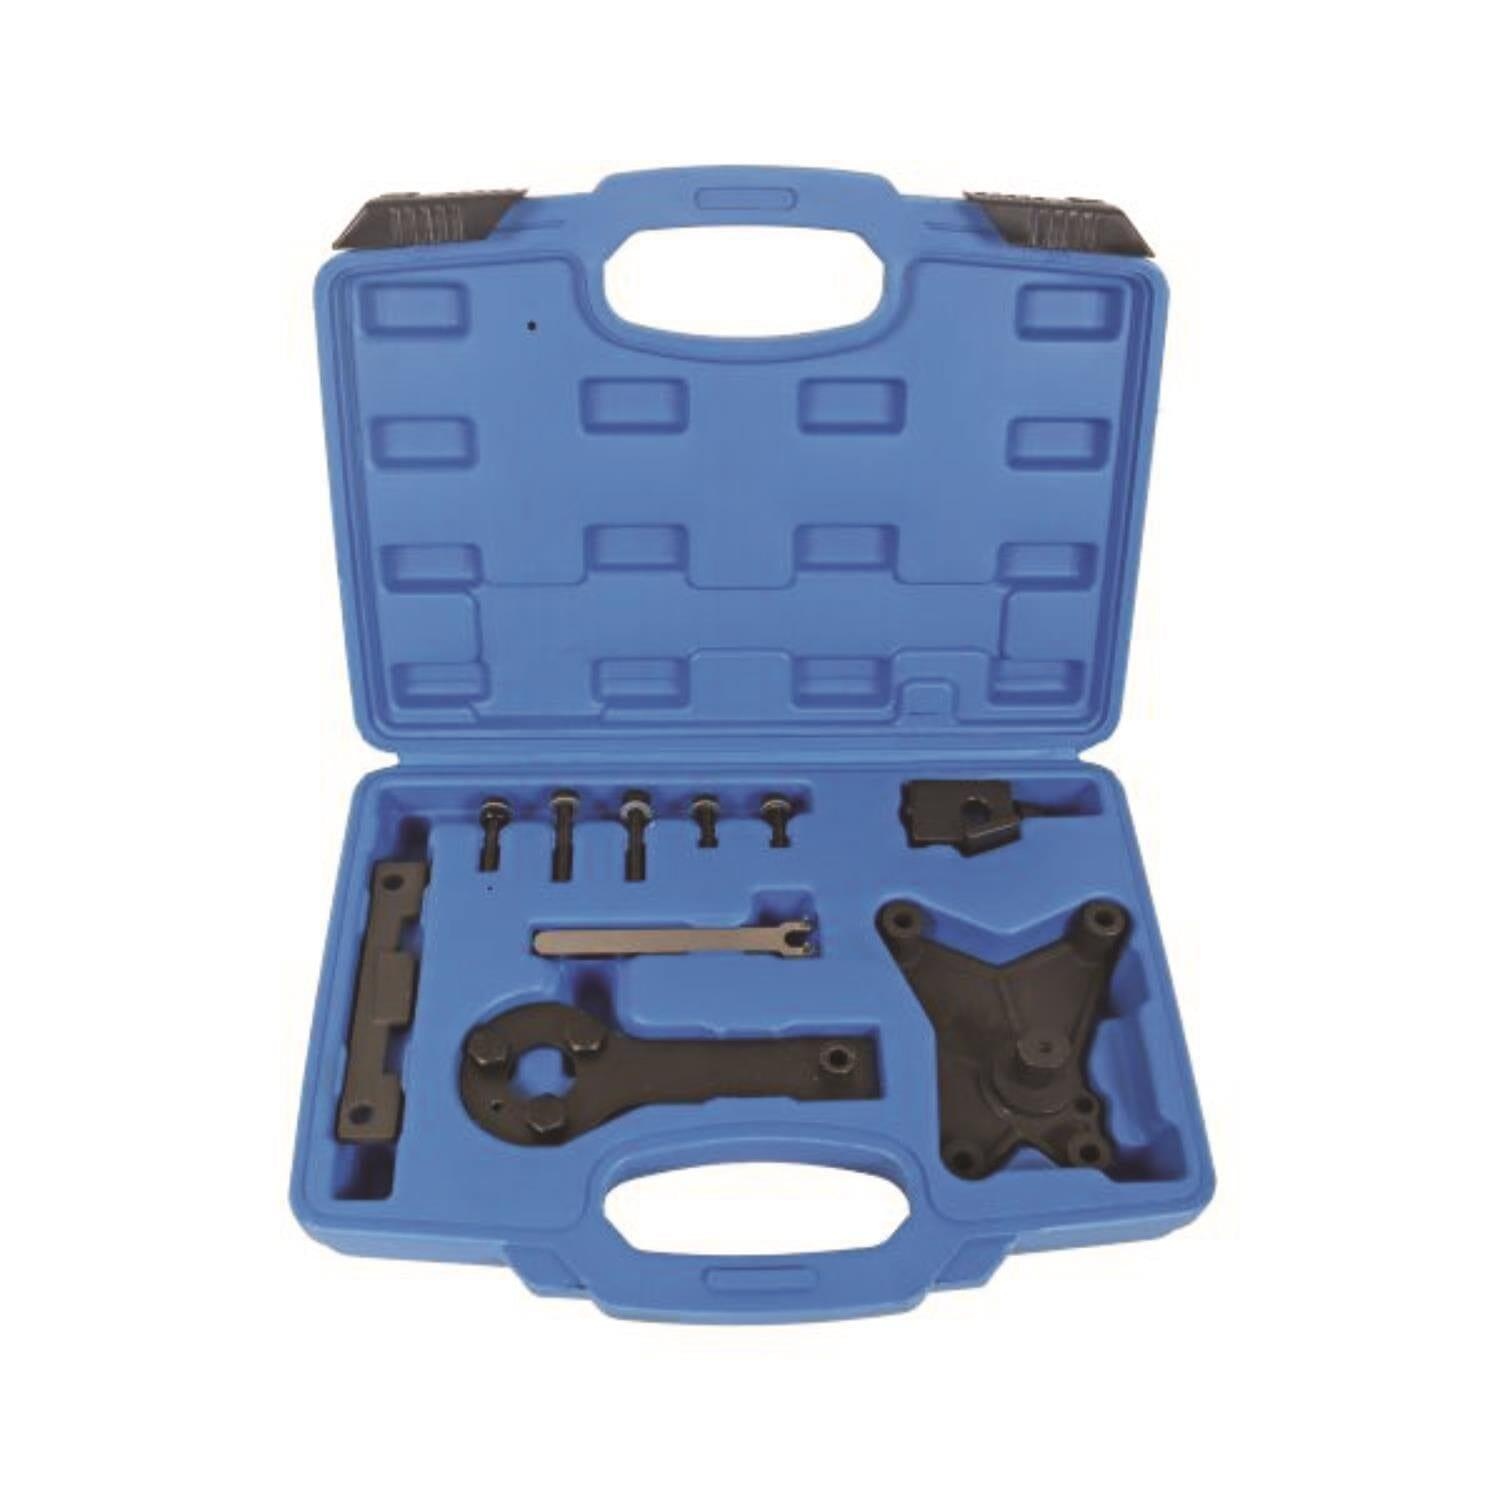
US PRO Fiat Ford 1.2l 1.4l VVT Timing Kit - Ka - 500 Panda Punto Doblo 7156
This comprehensive kit is designed to make changing the timing belt and performing other repairs on Fiat, Ford, and Lancia engines a breeze. It includes all the essential tools necessary for locking the camshaft and crankshaft in place during the repair process. The kit features a crankshaft locking tool, camshaft setting plate, and belt tensioner adjuster for the 1.2 engine. Additionally, the kit comes with an extra sprocket locking tool and an alignment fixture for the camshaft on the 1.4 VVT engine. This kit is suitable for a variety of Fiat models including the 500, Doblo/Cargo, Grande Punto, Idea, Linea, Panda EVO2, and Punto EVO, as well as Ford's Ka model. The kit is compatible with several engines including the 1.2/1.2 Duralogic 169A4.000, 188A4.000 (EVO2 only), 199A4.000, 1.4/1.4 Bi-Fuel LPG/1.4 Natural Power CNG 199A7.000, 350A1.000. The crankshaft locking tool has an OEM code of 303-1480, while the camshaft setting tool has an OEM code of 303-1479. The camshaft sprocket locking tool has an OEM code of 303-1477, and the camshaft cover aligner has an OEM code of 303-1478. The tensioner adjuster is also included in the kit. This kit is a must-have for any DIY mechanic or professional repair shop working on Fiat, Ford, or Lancia engines. Specifications: Fiat models: 500 (07-12), Doblo/Cargo (05-10), Grande Punto (07-12), Idea ((04-12), Linea (07-11), Panda EVO2 (05-11), Punto EVO (09-12) Fiat engines: 1.2/1.2 Duralogic 169A4.000, 188A4.000 (EVO2 only), 199A4.000, 1.4/1.4 Bi-Fuel LPG/1.4 Natural Power CNG 199A7.000, 350A1.000 Ford models: Ka (09-12) Ford engines: 1.2 Duratec 169A4.000 (FP4) Lancia models: Ypsilon (06-11), Musa (05-12) Lancia engines: 1.4/1.4 Bi-Fuel LPG, 350A1.000 Crankshaft Locking Tool - OEM Code: 303-1480 Camshaft Setting Tool - OEM Code: 303-1479 Camshaft Sprocket Locking Tool - OEM Code: 303-1477 Camshaft Cover Aligner - OEM Code: 303-1478 Tensioner Adjuster
Brand: Tools 2U Direct SW
Category: Vehicles & Parts > Vehicle Parts & Accessories > Vehicle Maintenance, Care & Decor > Vehicle Repair & Specialty Tools